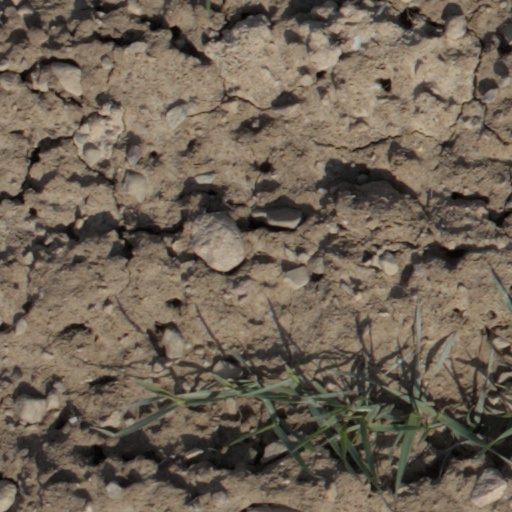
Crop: wheat